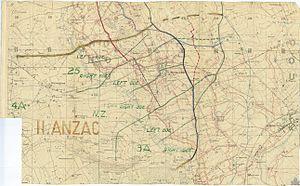
La seconde bataille de Messines, du 7 juin 1917 au 14 juin 1917 est une offensive de la 2ᵉ armée britannique du général Plumer près de la ville de Messines en Flandre occidentale belge pendant la Première Guerre mondiale contre la IVᵉ armée allemande dirigée par le général von Armin sur le front occidental.